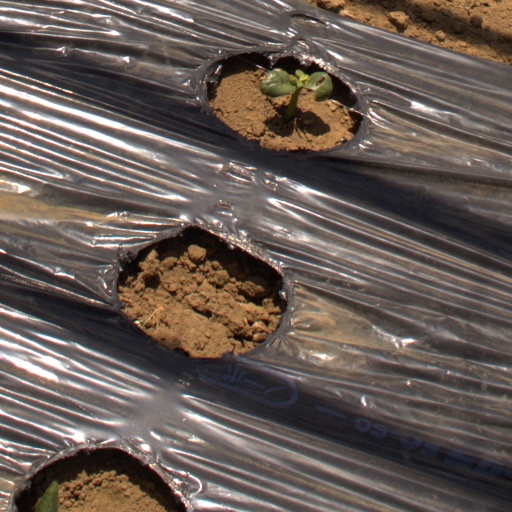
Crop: Jerusalem artichoke